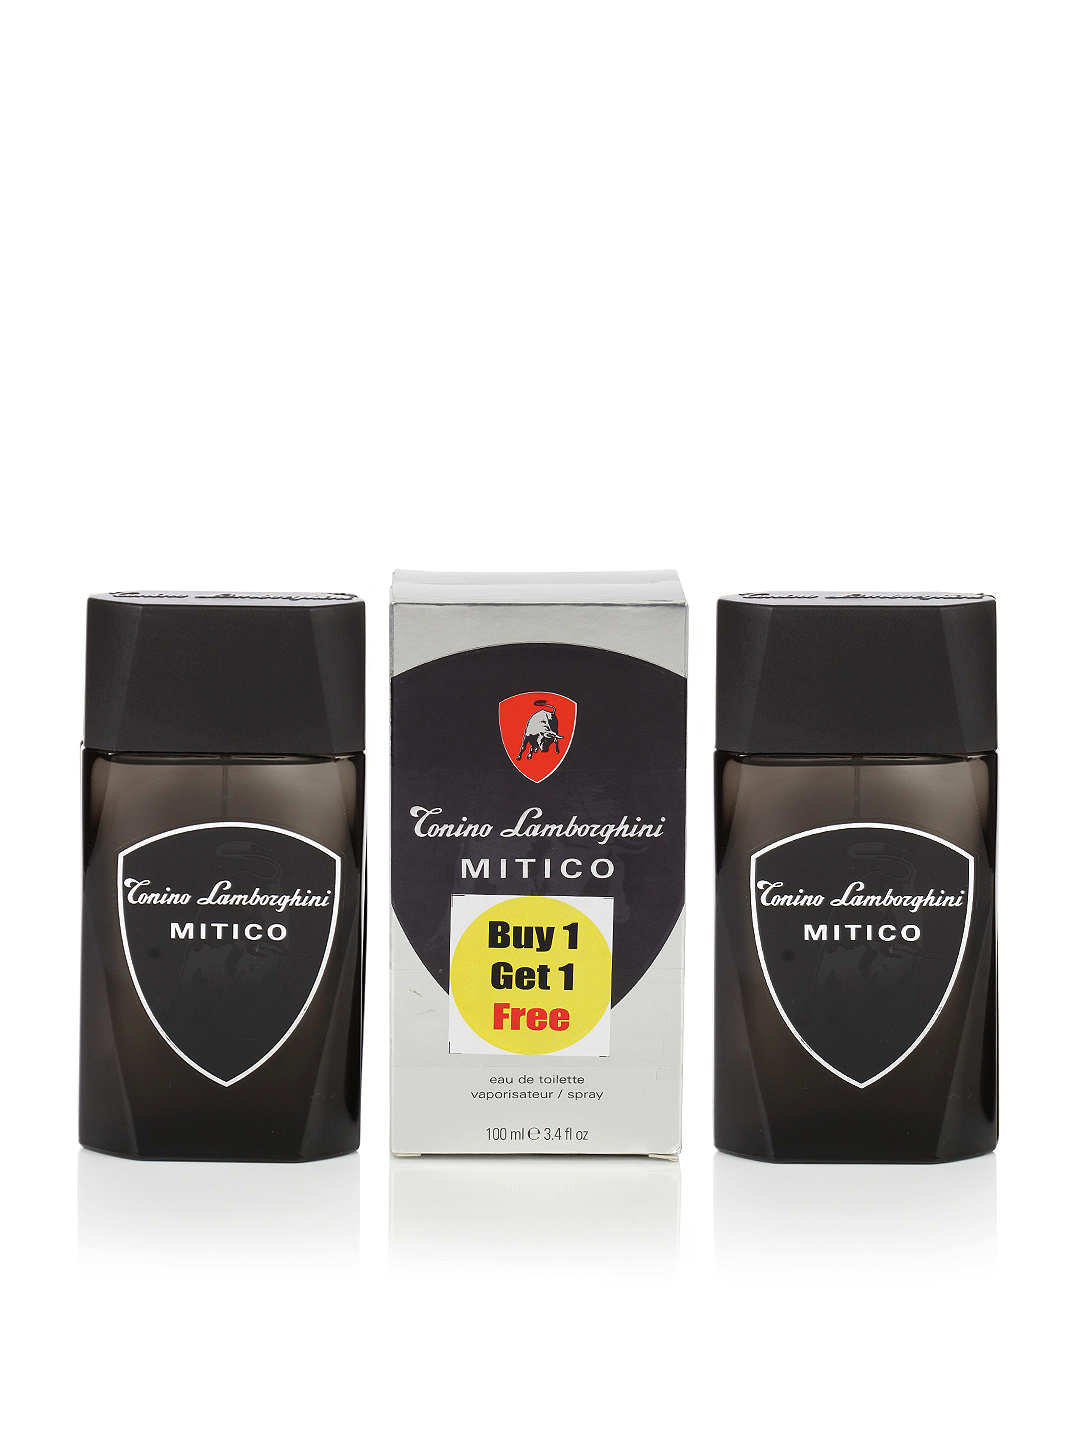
Tonino Lamborghini Men Mitico Perfume
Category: Personal Care / Fragrance / Perfume and Body Mist
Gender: Men
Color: Silver
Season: Spring 2017
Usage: Casual